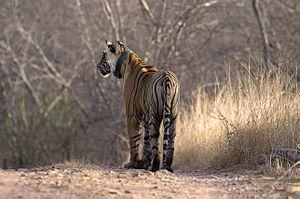
Un collier émetteur est, le plus souvent, un collier utilisé à des fins scientifiques afin de localiser ou de pister un animal sauvage. Les informations recueillies par ce type de matériel permettent par exemple de connaître l'étendue d'un territoire mais également de repérer facilement l'animal afin de s'en approcher et de l'observer.